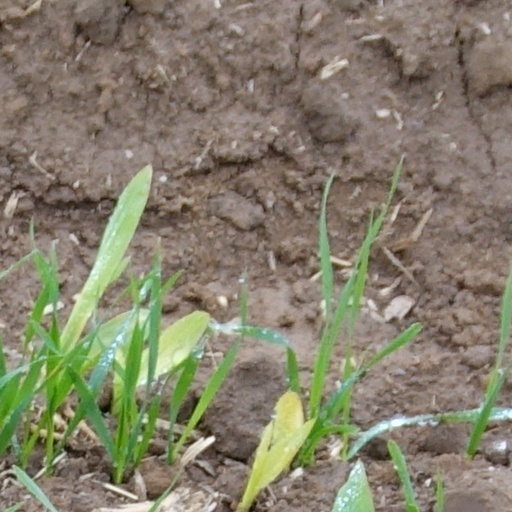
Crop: wheat